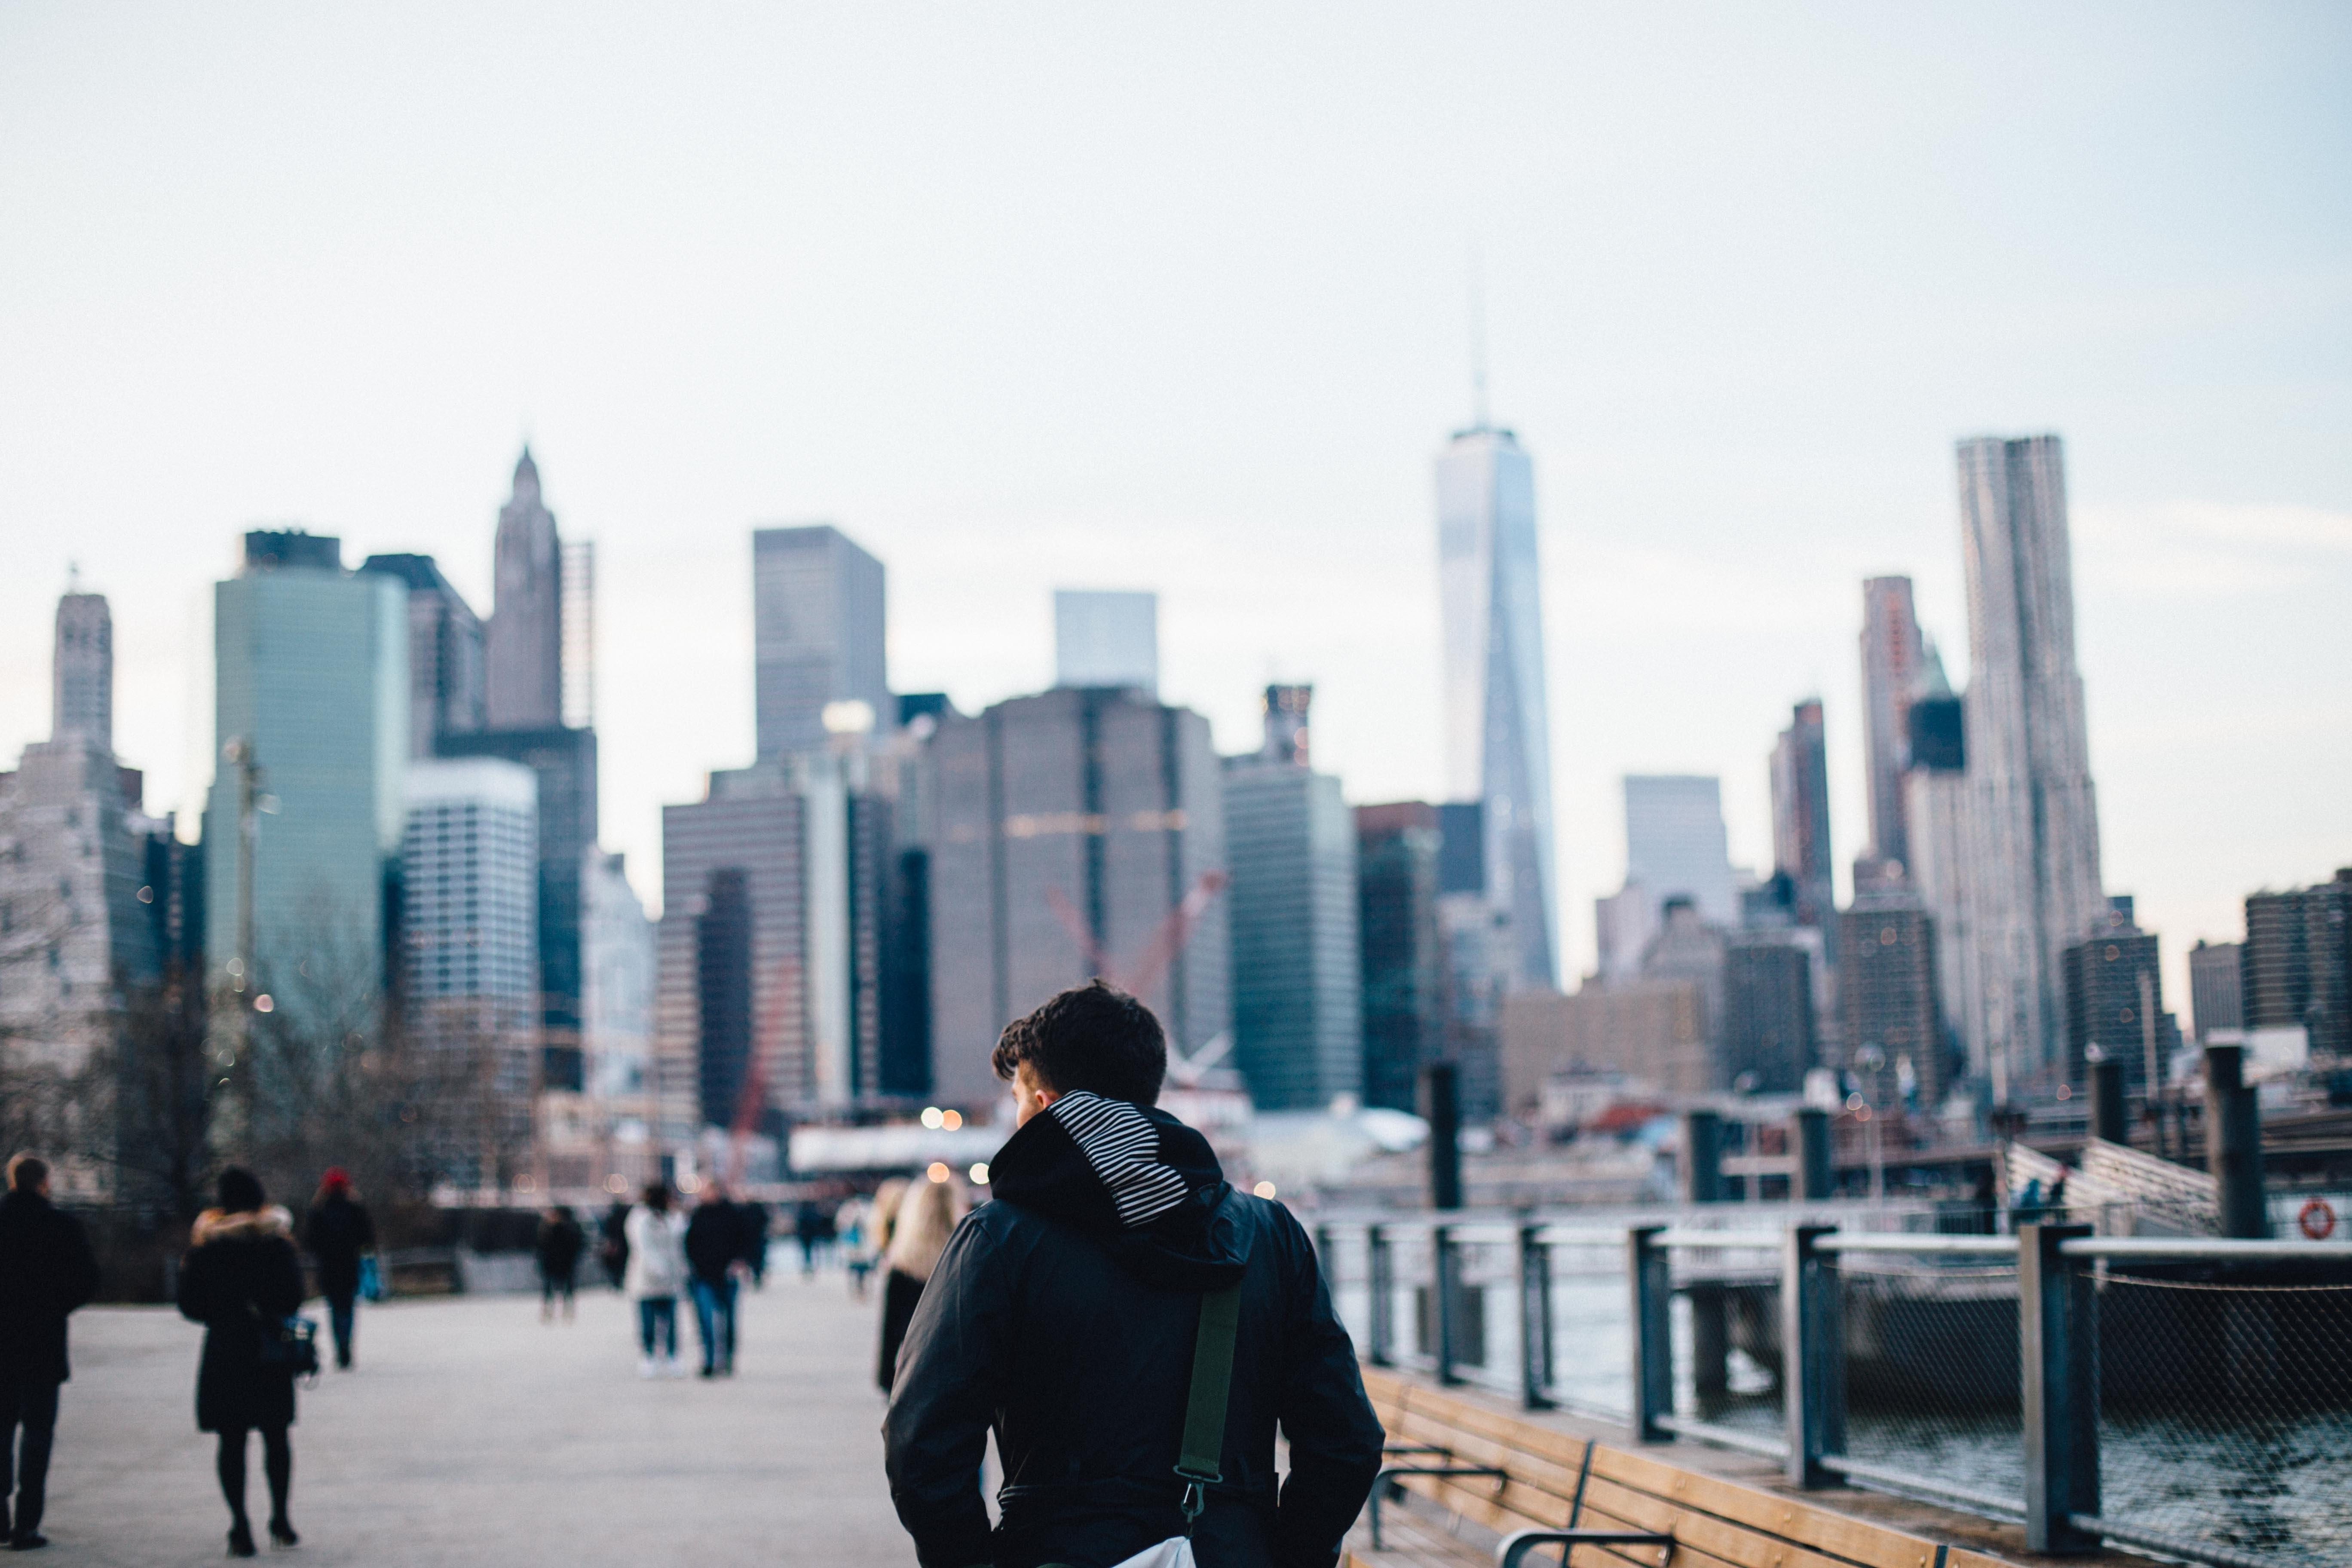
landscape, architecture, bridge, skyline, building, city, skyscraper, urban, cityscape, downtown, business, skyscrapers, metropolis, urban city, urban area, geographical feature, human settlement, metropolitan area